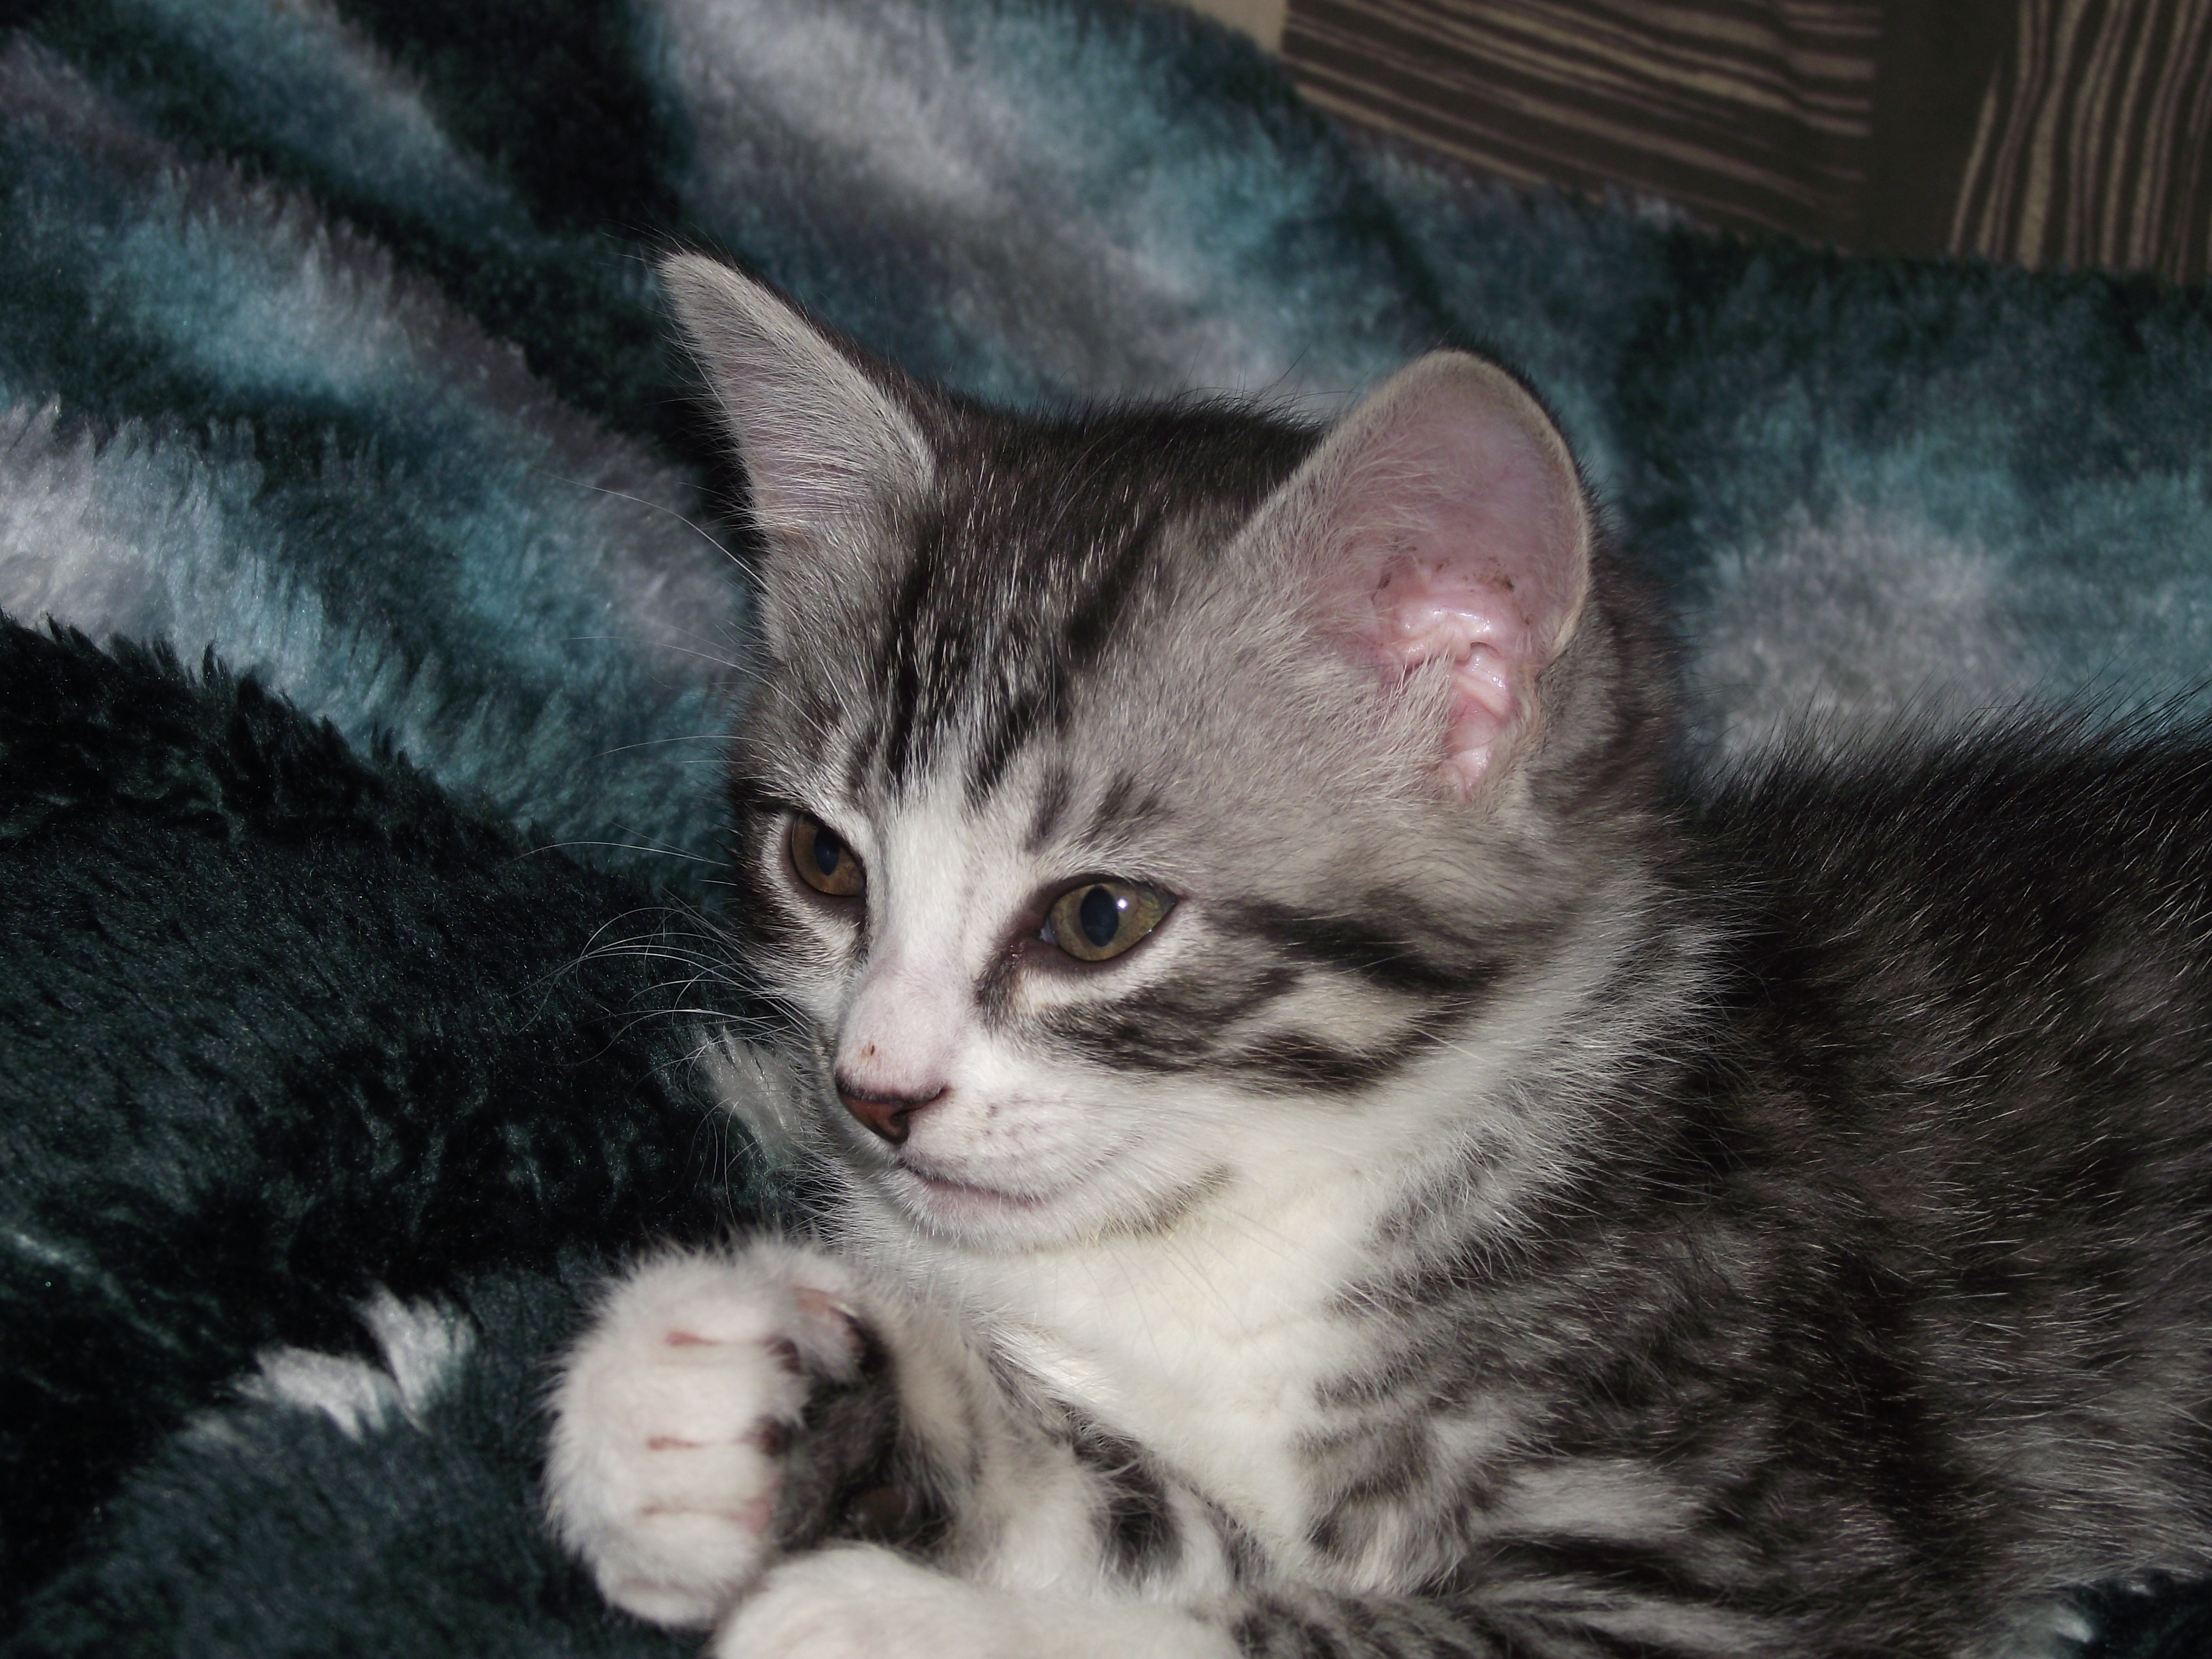
animal, kitten, cat, mammal, whiskers, vertebrate, european shorthair, small to medium sized cats, cat like mammal, domestic short haired cat, american shorthair